Anglo-Prussian Alliance (1756)

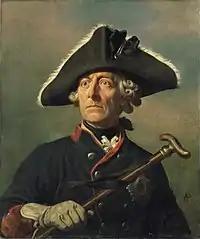
Frederick the Great, King of Prussia during the alliance. He was the nephew of George II and first cousin once removed of George III, the respective sovereigns of Great Britain and Hanover.

The Anglo-Prussian Alliance was a military alliance created by the Westminster Convention between Great Britain and Prussia that lasted formally between 1756 and 1762, during the Seven Years' War. The alliance allowed Britain to concentrate most of its efforts against the colonial possessions of the French-led coalition while Prussia bore the brunt of the fighting in Europe. The alliance ended in the final months of the conflict, but strong ties remained between both kingdoms.